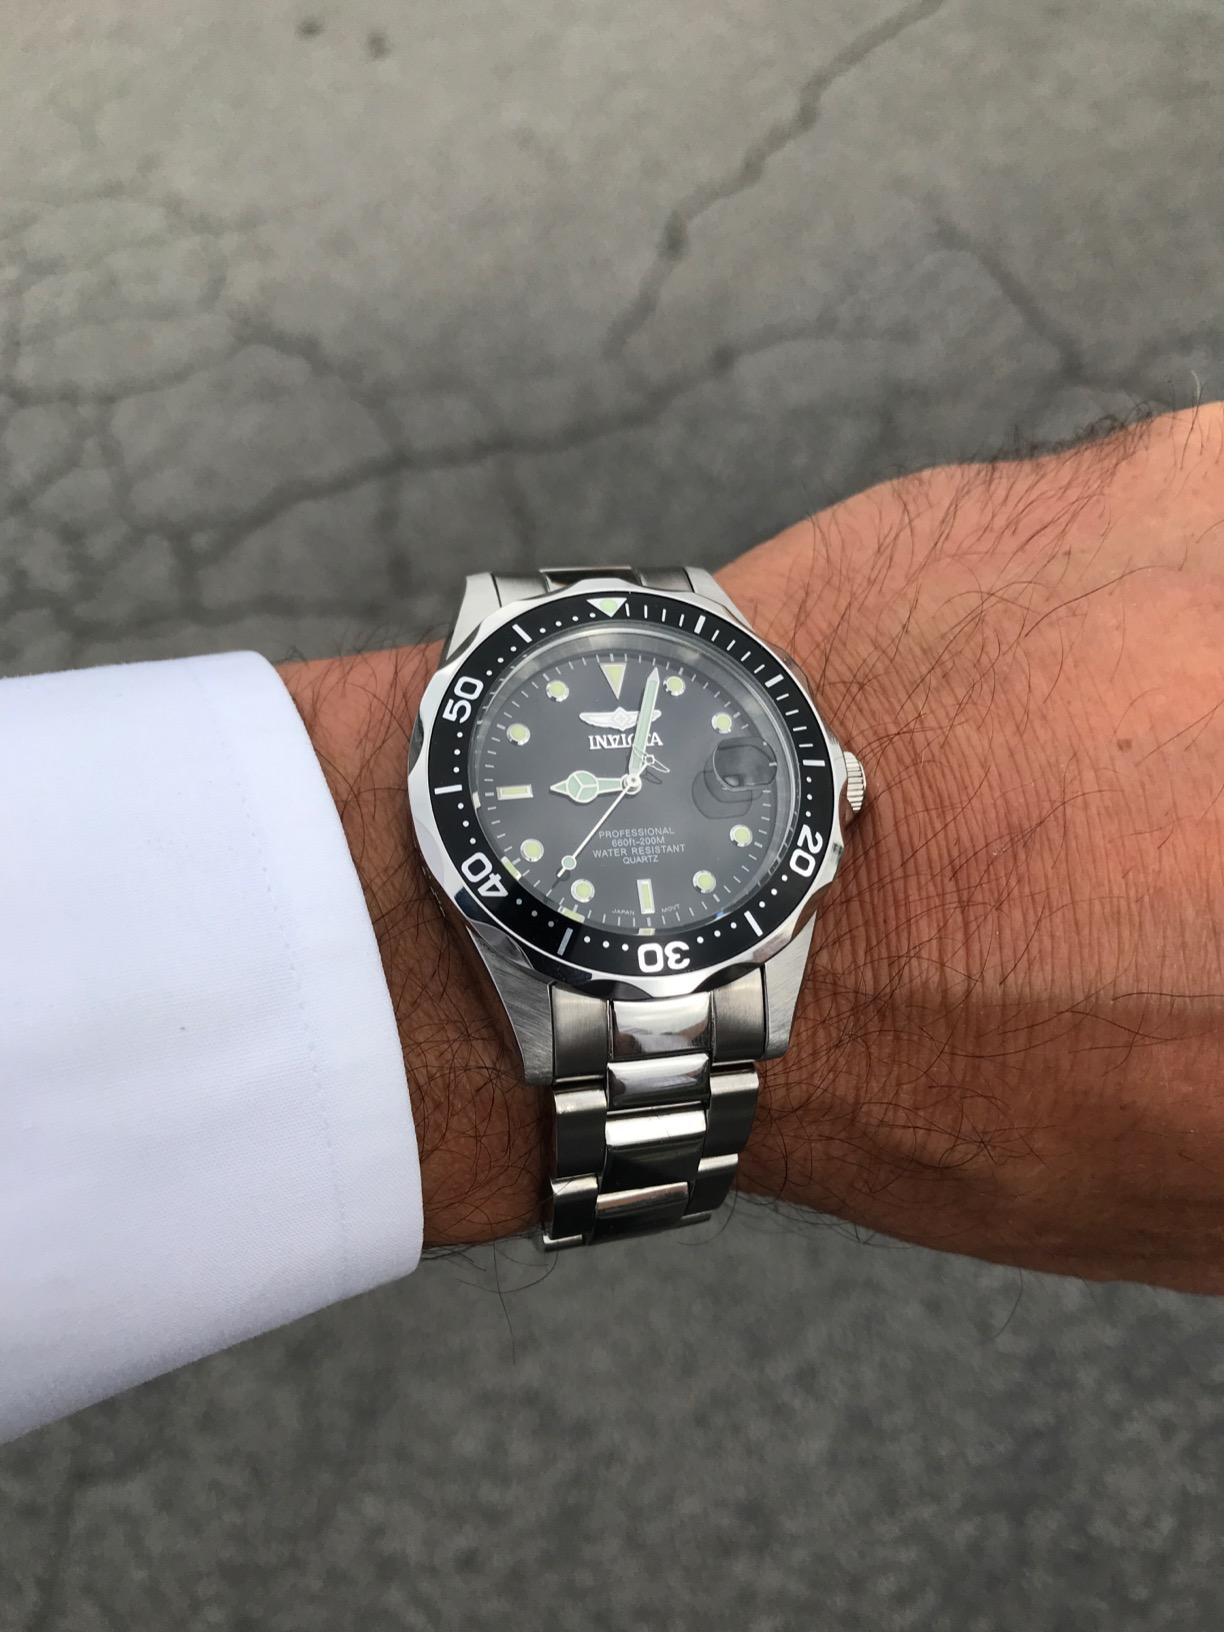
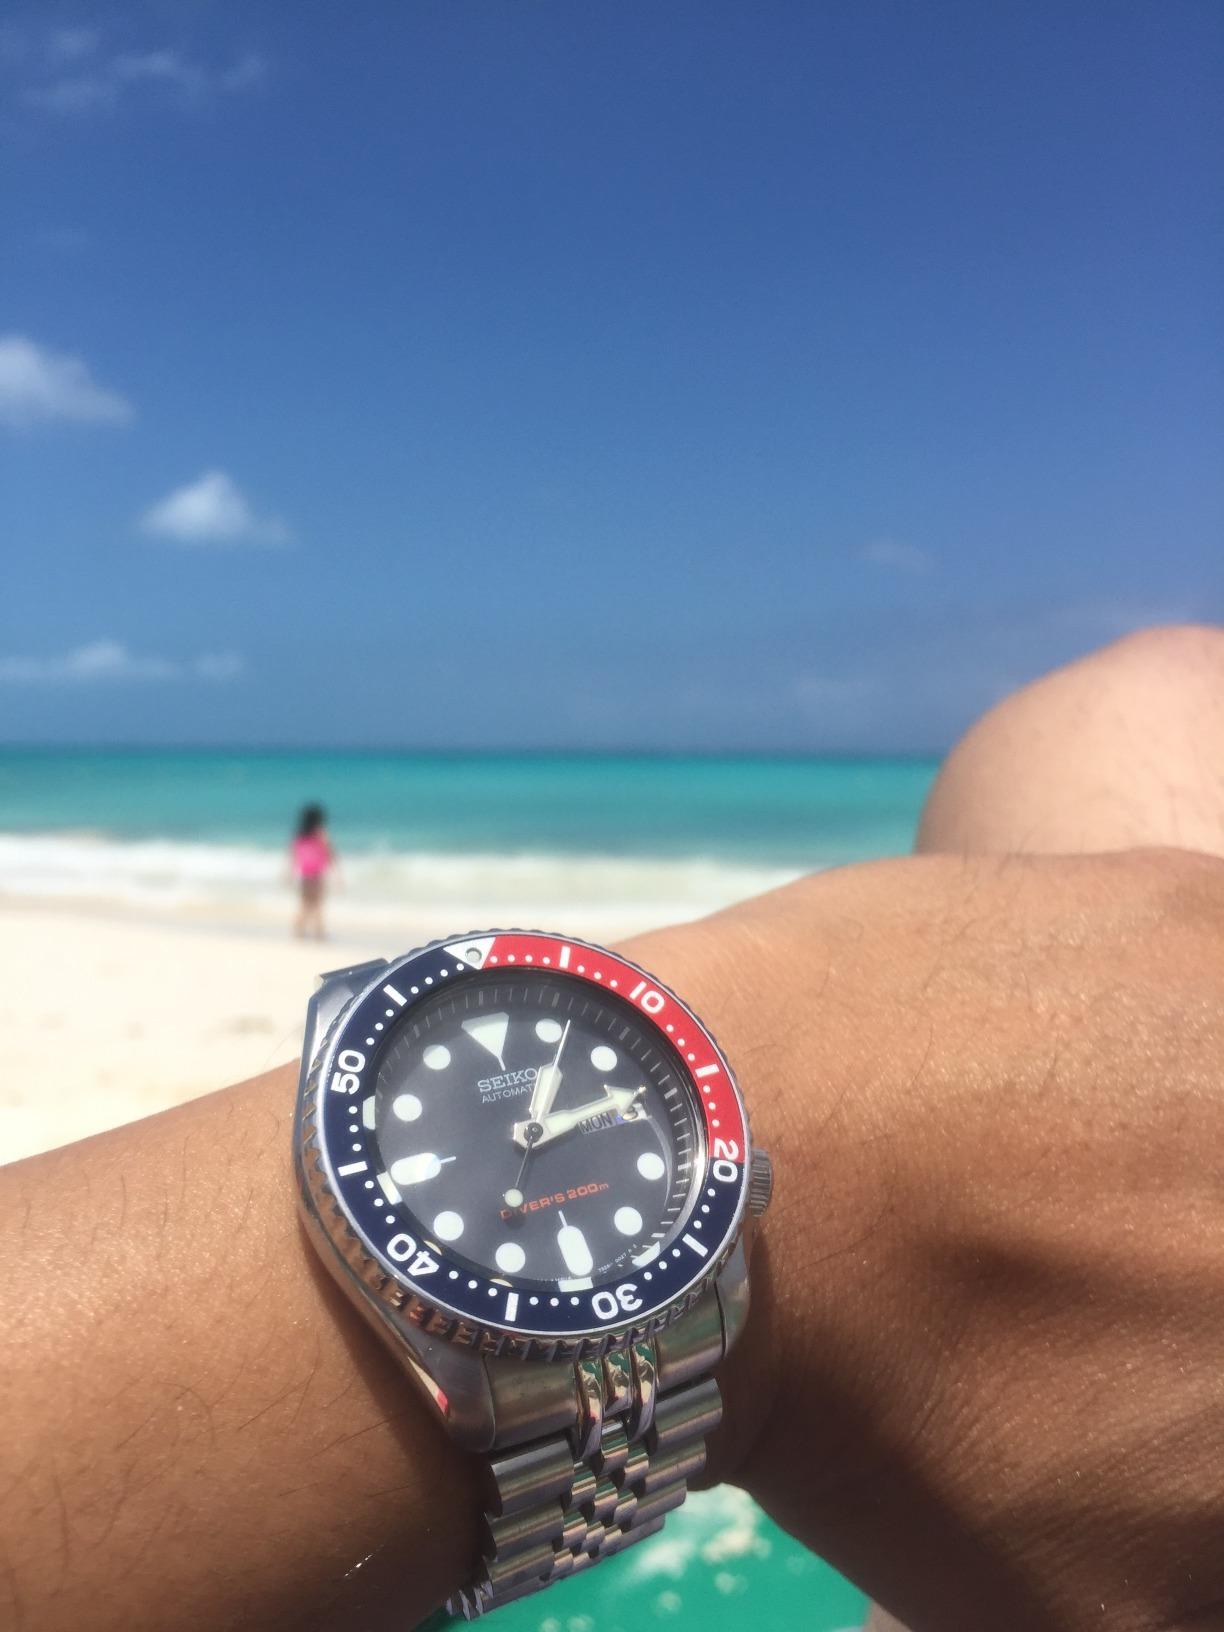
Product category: accessories_watch
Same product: no